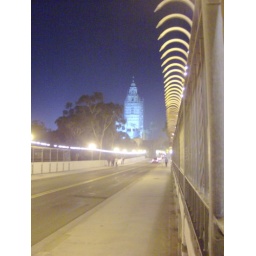
Looking East over the bridge at El Prado at the tower in Balboa Park.